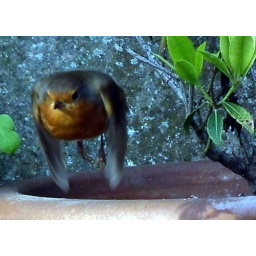
Robin taking off from a plant pot in our garden. Taken with Fuji hs 10. May 2010.